Ji Woo

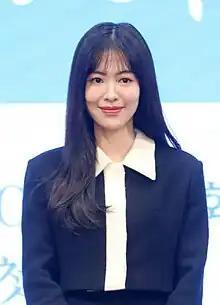
Ji Woo in December 2023

Choi Ji-woo (born November 25, 1997), known mononymously as Ji Woo, is a South Korean actress. She started her career as a child actress with her debut movie "Villain and Widow" in 2010.